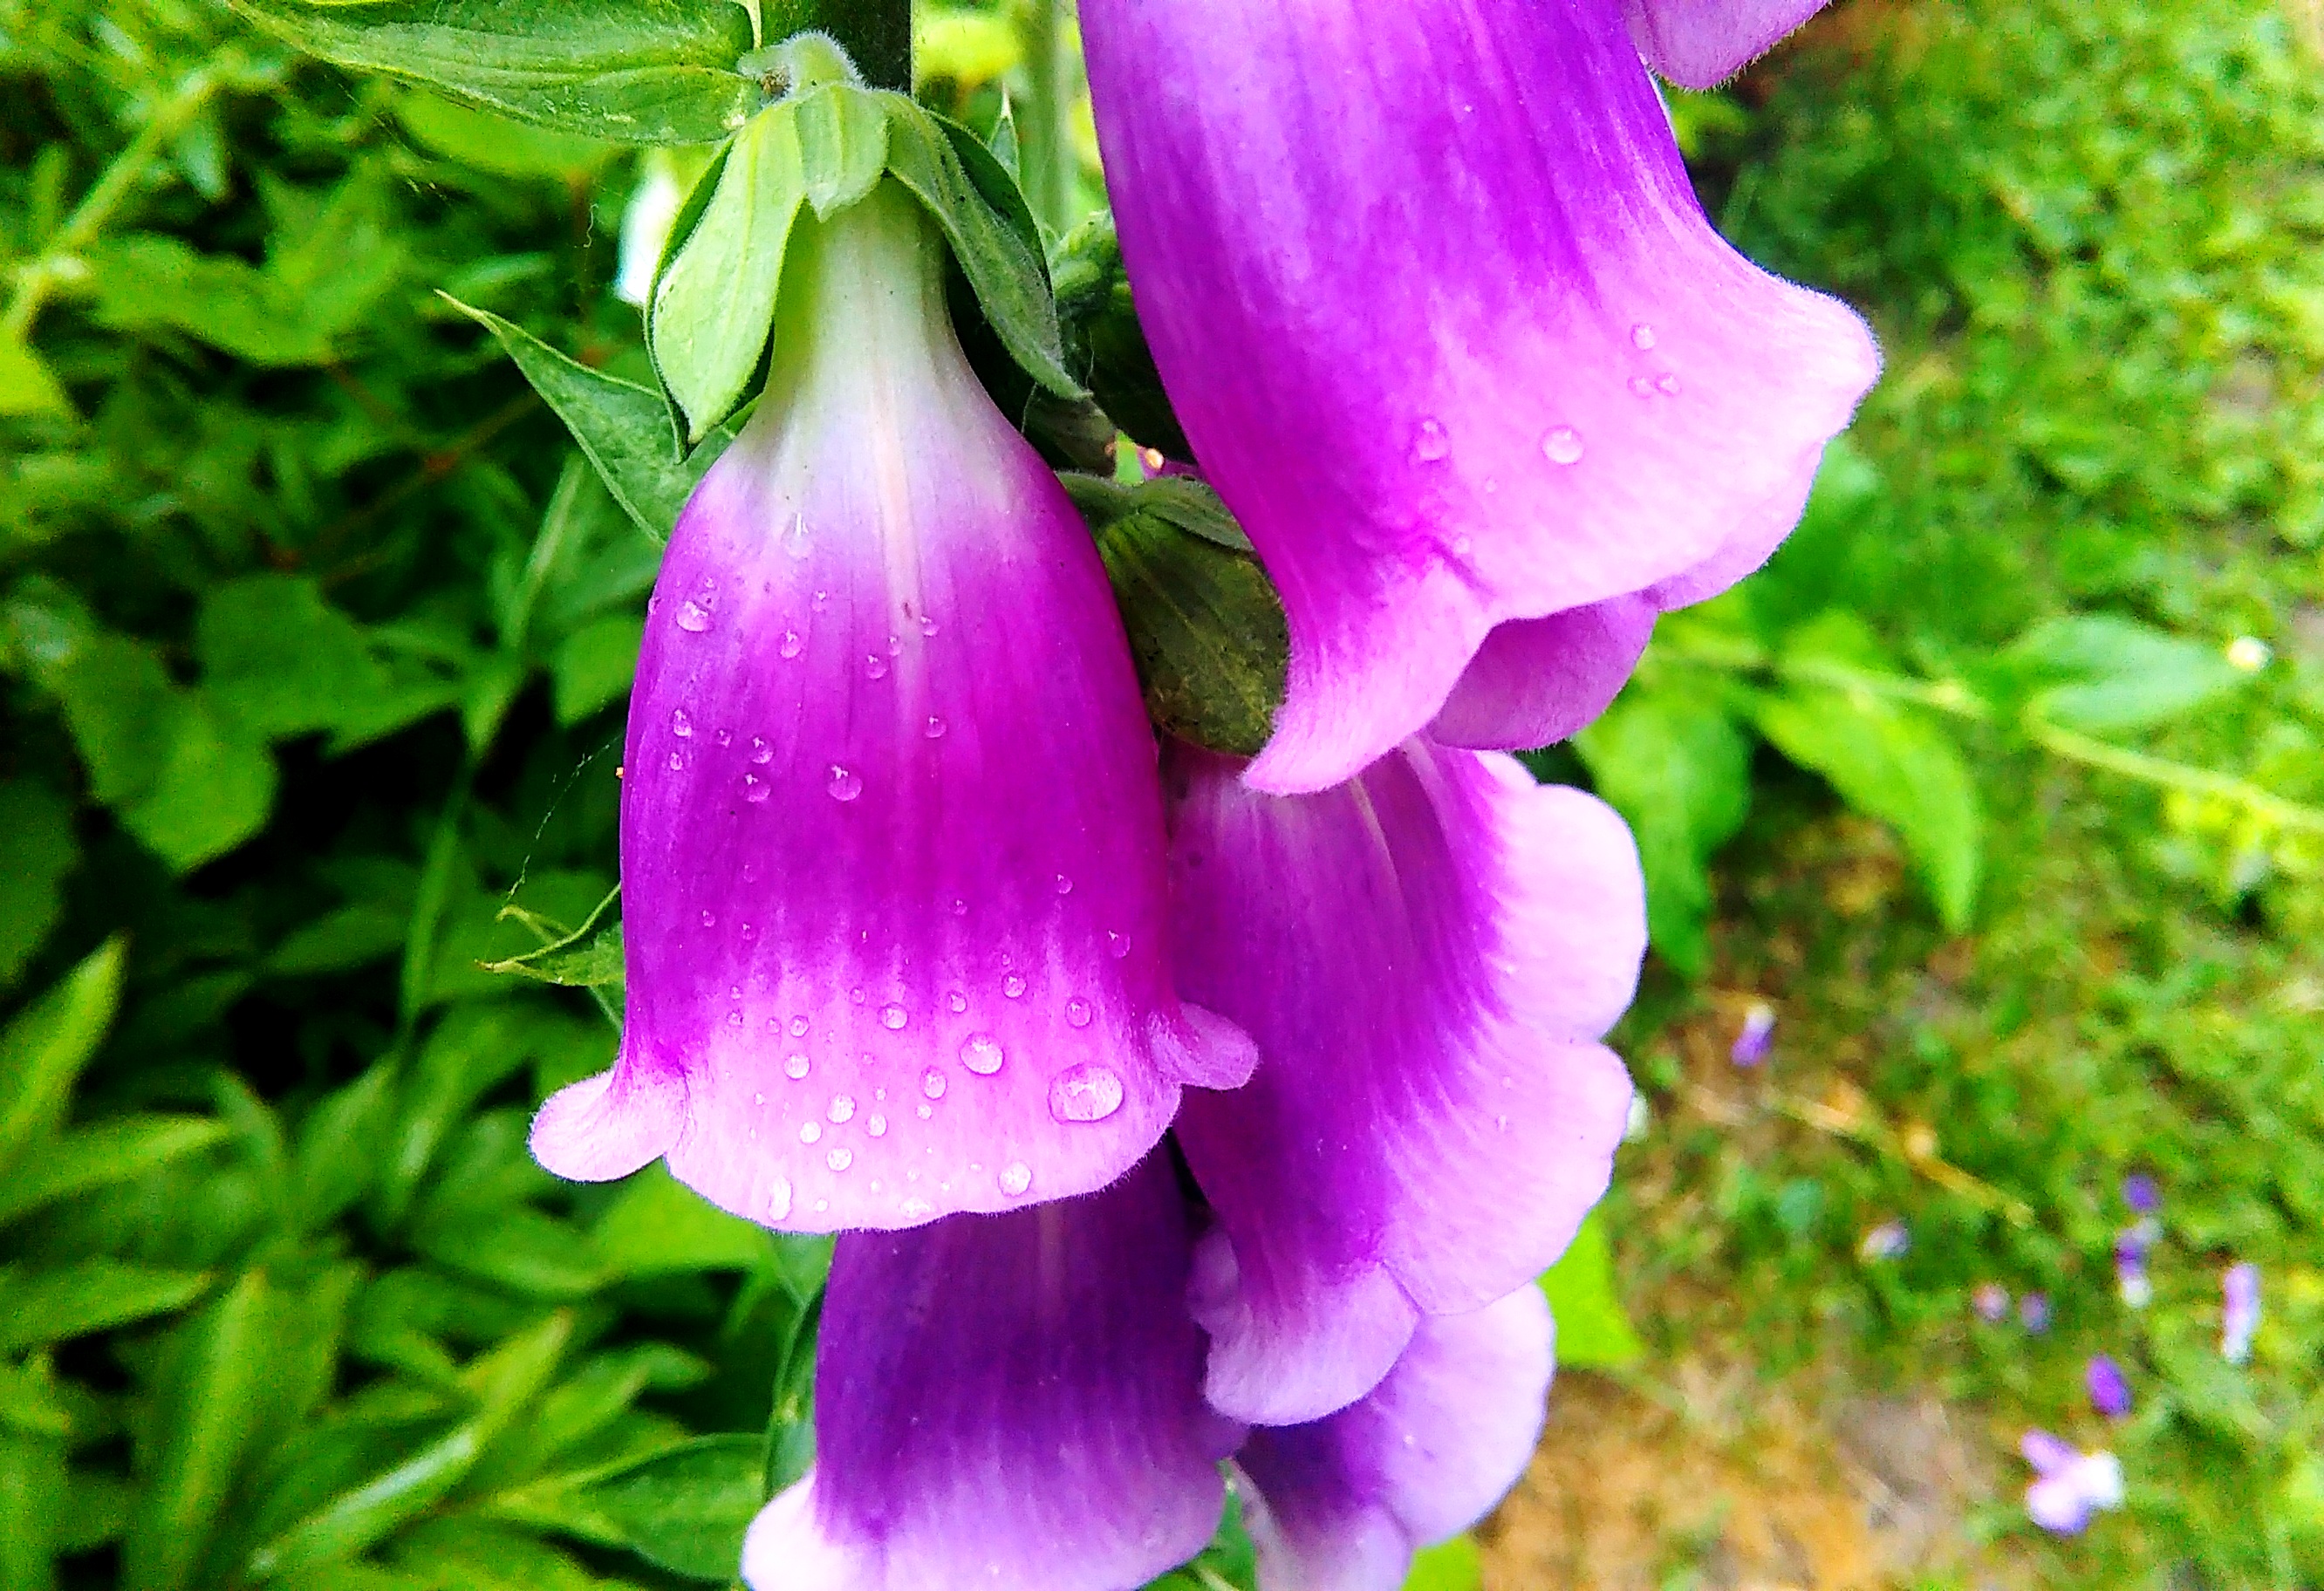
blossom, plant, flower, purple, petal, bloom, botany, garden, flora, wildflower, close up, petals, digitalis, drops of water, macro photography, flowering plant, land plant